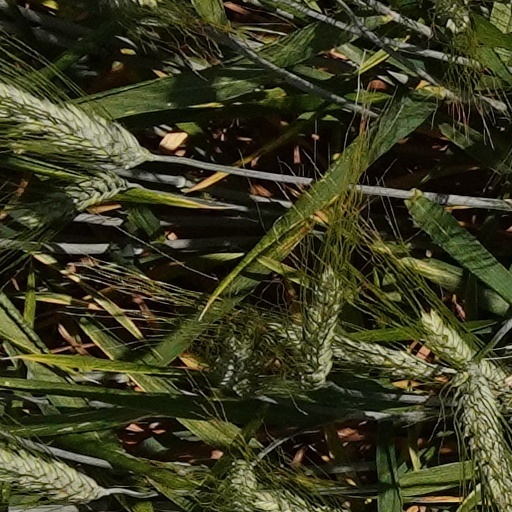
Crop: wheat